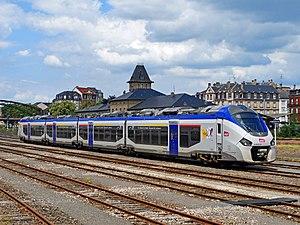
Régiolis Métrolor stationné en gare de Sarreguemines.
Le TER Grand Est, ou TER Fluo Grand Est depuis 2020, est le réseau de transport express régional de la région administrative Grand Est.
Cette liste recense les parcs de matériels roulants utilisés par le réseau TER Grand Est.
Le TER Lorraine ou Métrolor est le réseau de transport express régional de l'ancienne région administrative Lorraine. Son nom commercial « Métrolor » est repris du service cadencé mis en place en 1970 sur la relation Nancy - Thionville.